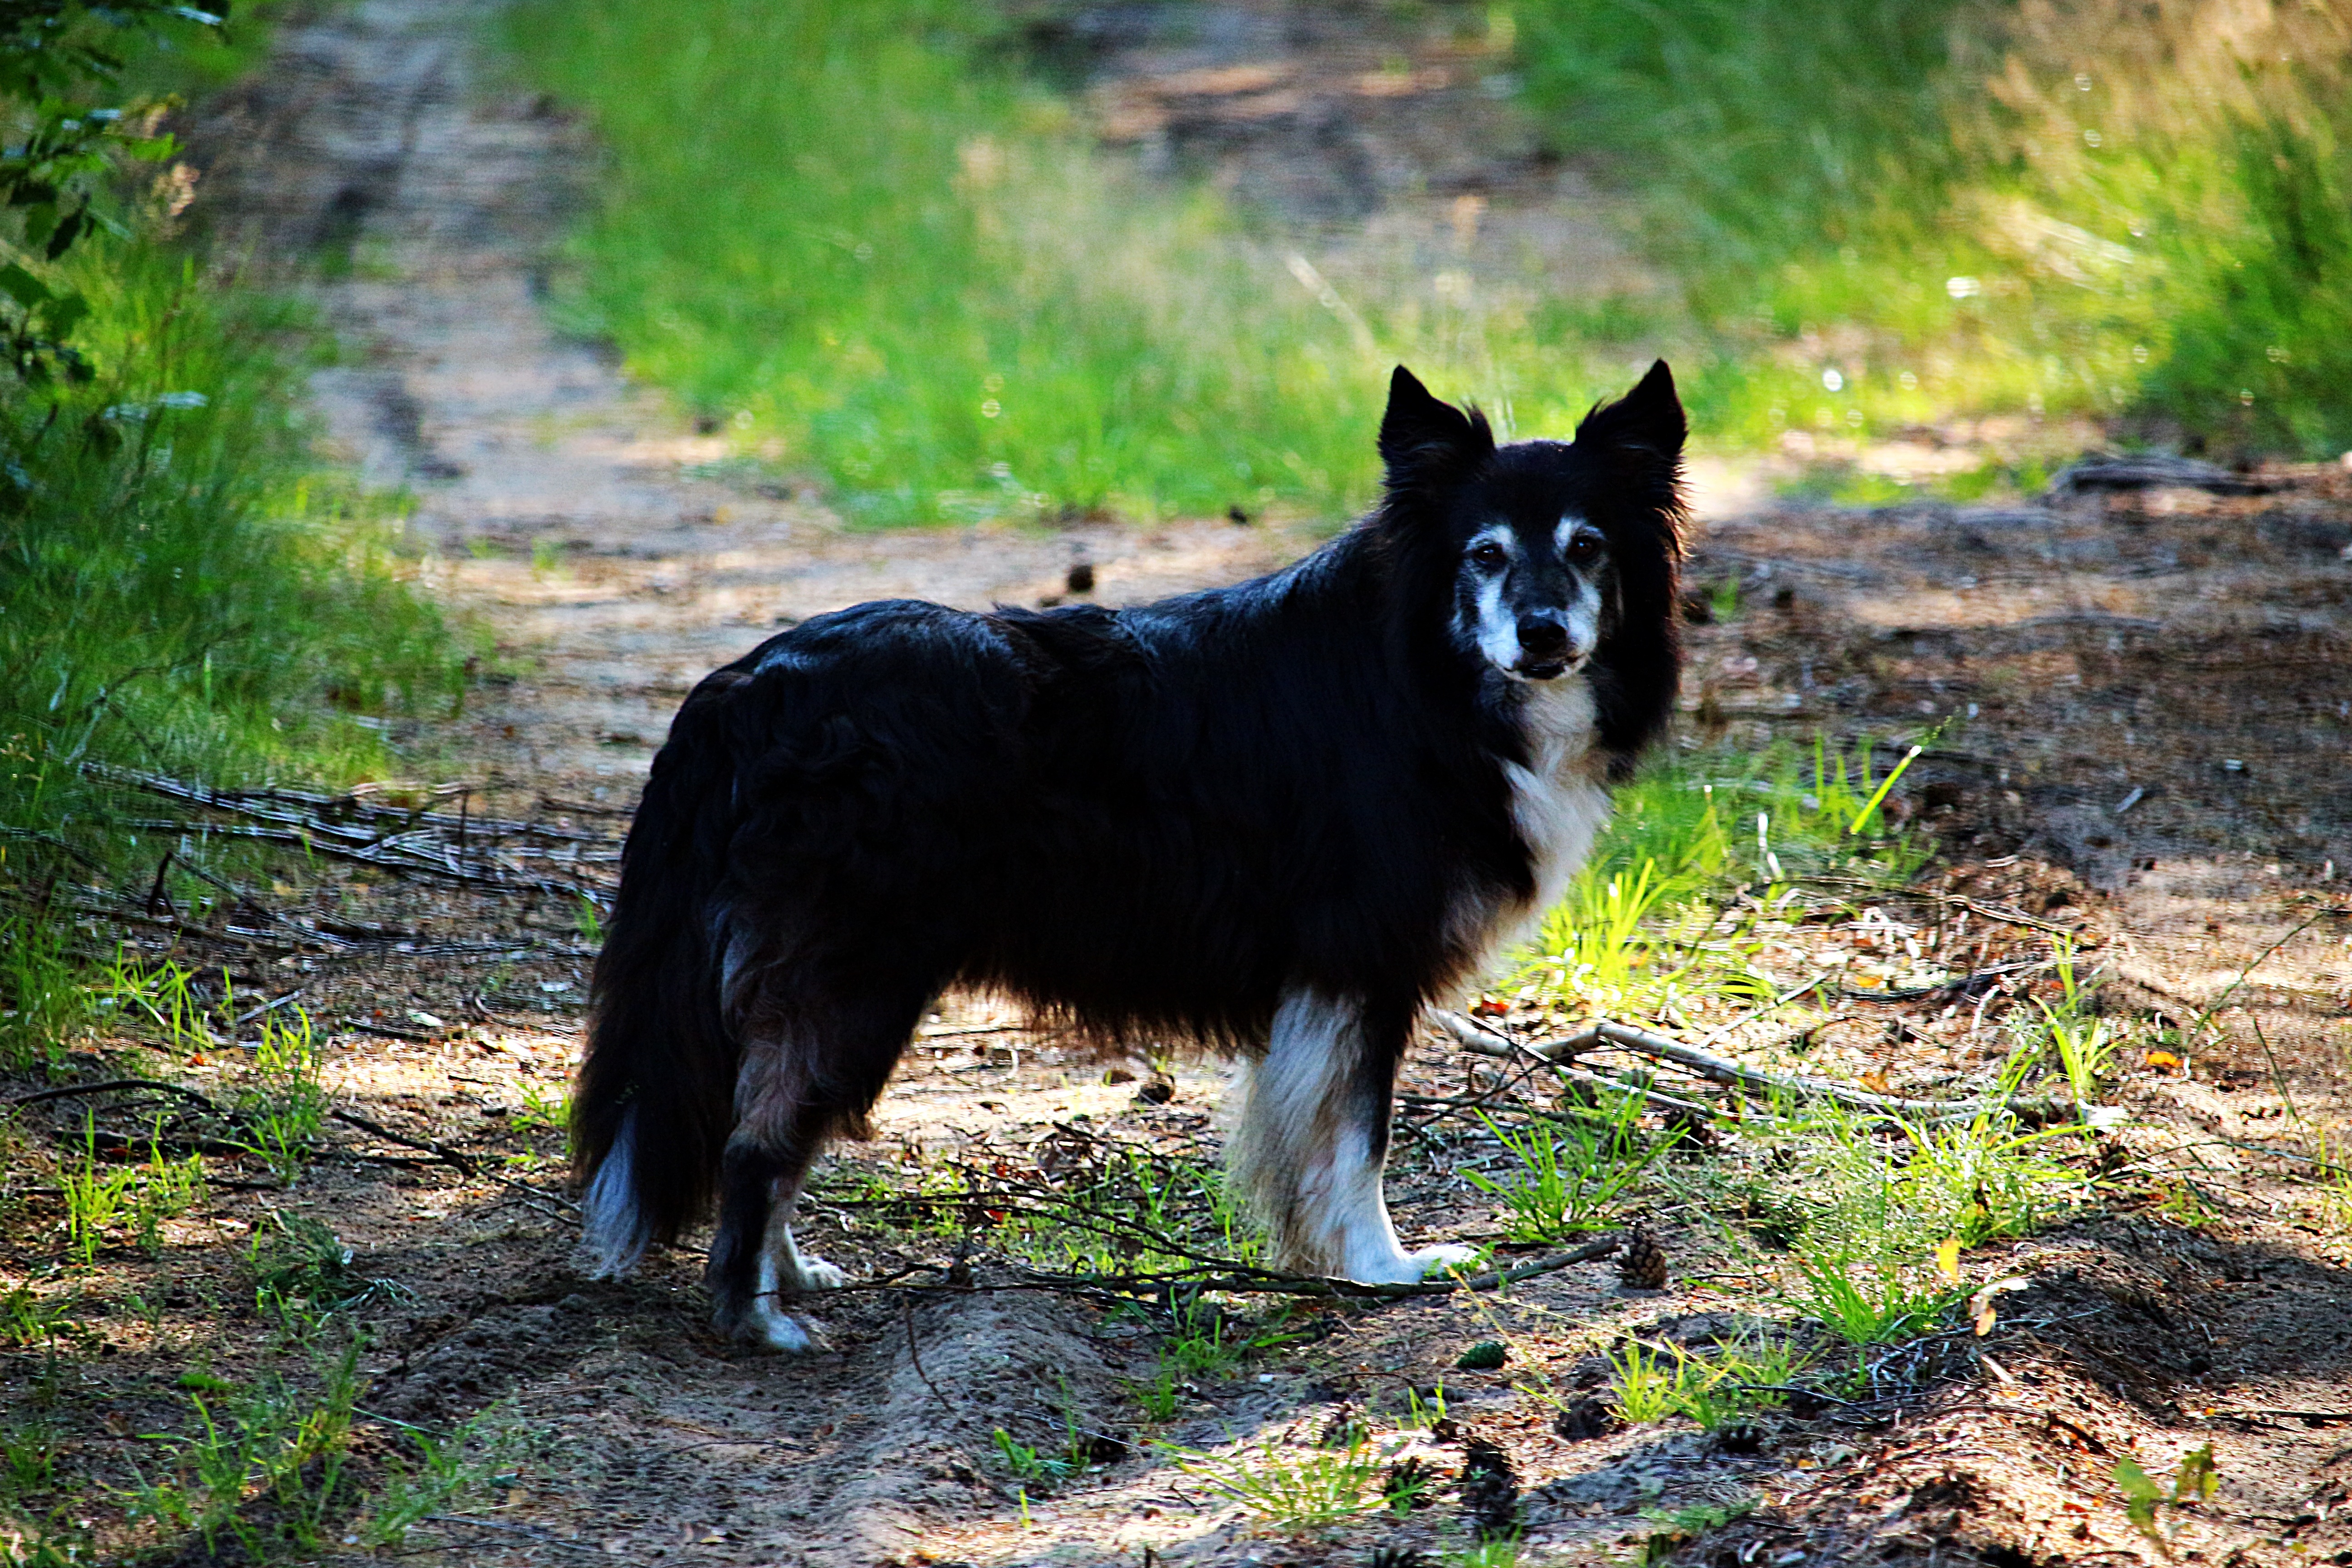
dog, collie, mammal, border collie, vertebrate, border, british sheepdog, purebred dog, herding dog, karelian bear dog, dog like mammal, dog breed group, lapponian herder